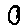
Label: 0